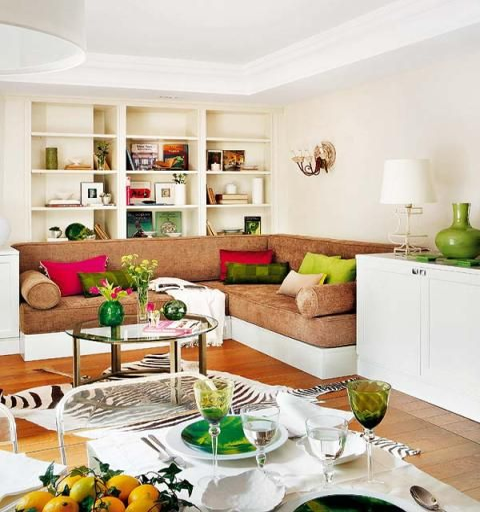
interior design small spaces small house interior design ideas provide best and popular references on how to decorate or maximize limited space for the fine quality of beauty and functionality .